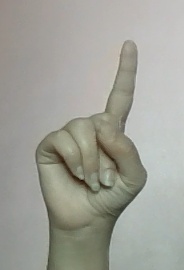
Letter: bb